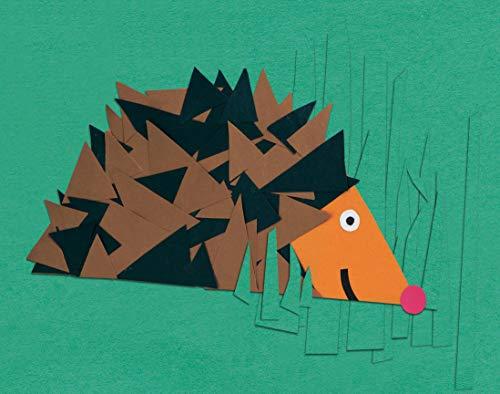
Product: SunWorks Construction Paper, Dark Blue, 12" x 18", 100 Sheets
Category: Arts, Crafts & Sewing | Crafting | Paper & Paper Crafts | Paper | Construction Paper
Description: SunWorks Construction Paper by Pacon, the 1 Teacher Approved Brand.
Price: $15.87
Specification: ASIN:B0017OCY4S|ShippingWeight:2.7pounds(Viewshippingratesandpolicies)|DateFirstAvailable:April13,2016